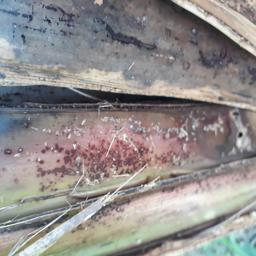
Label: PSEUDOSTEM WEEVIL